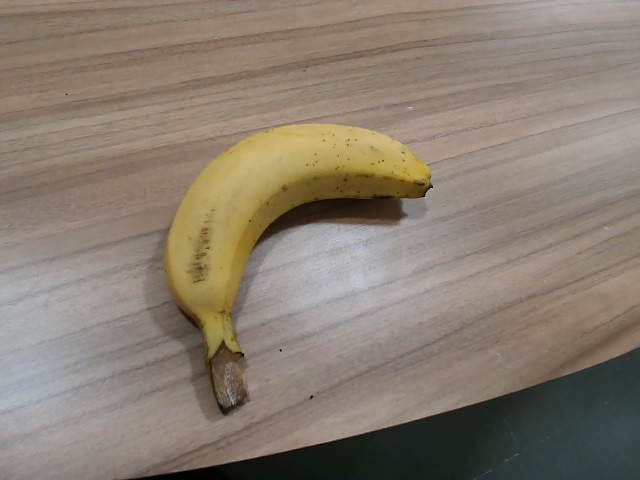
Label: Ripe_Banana